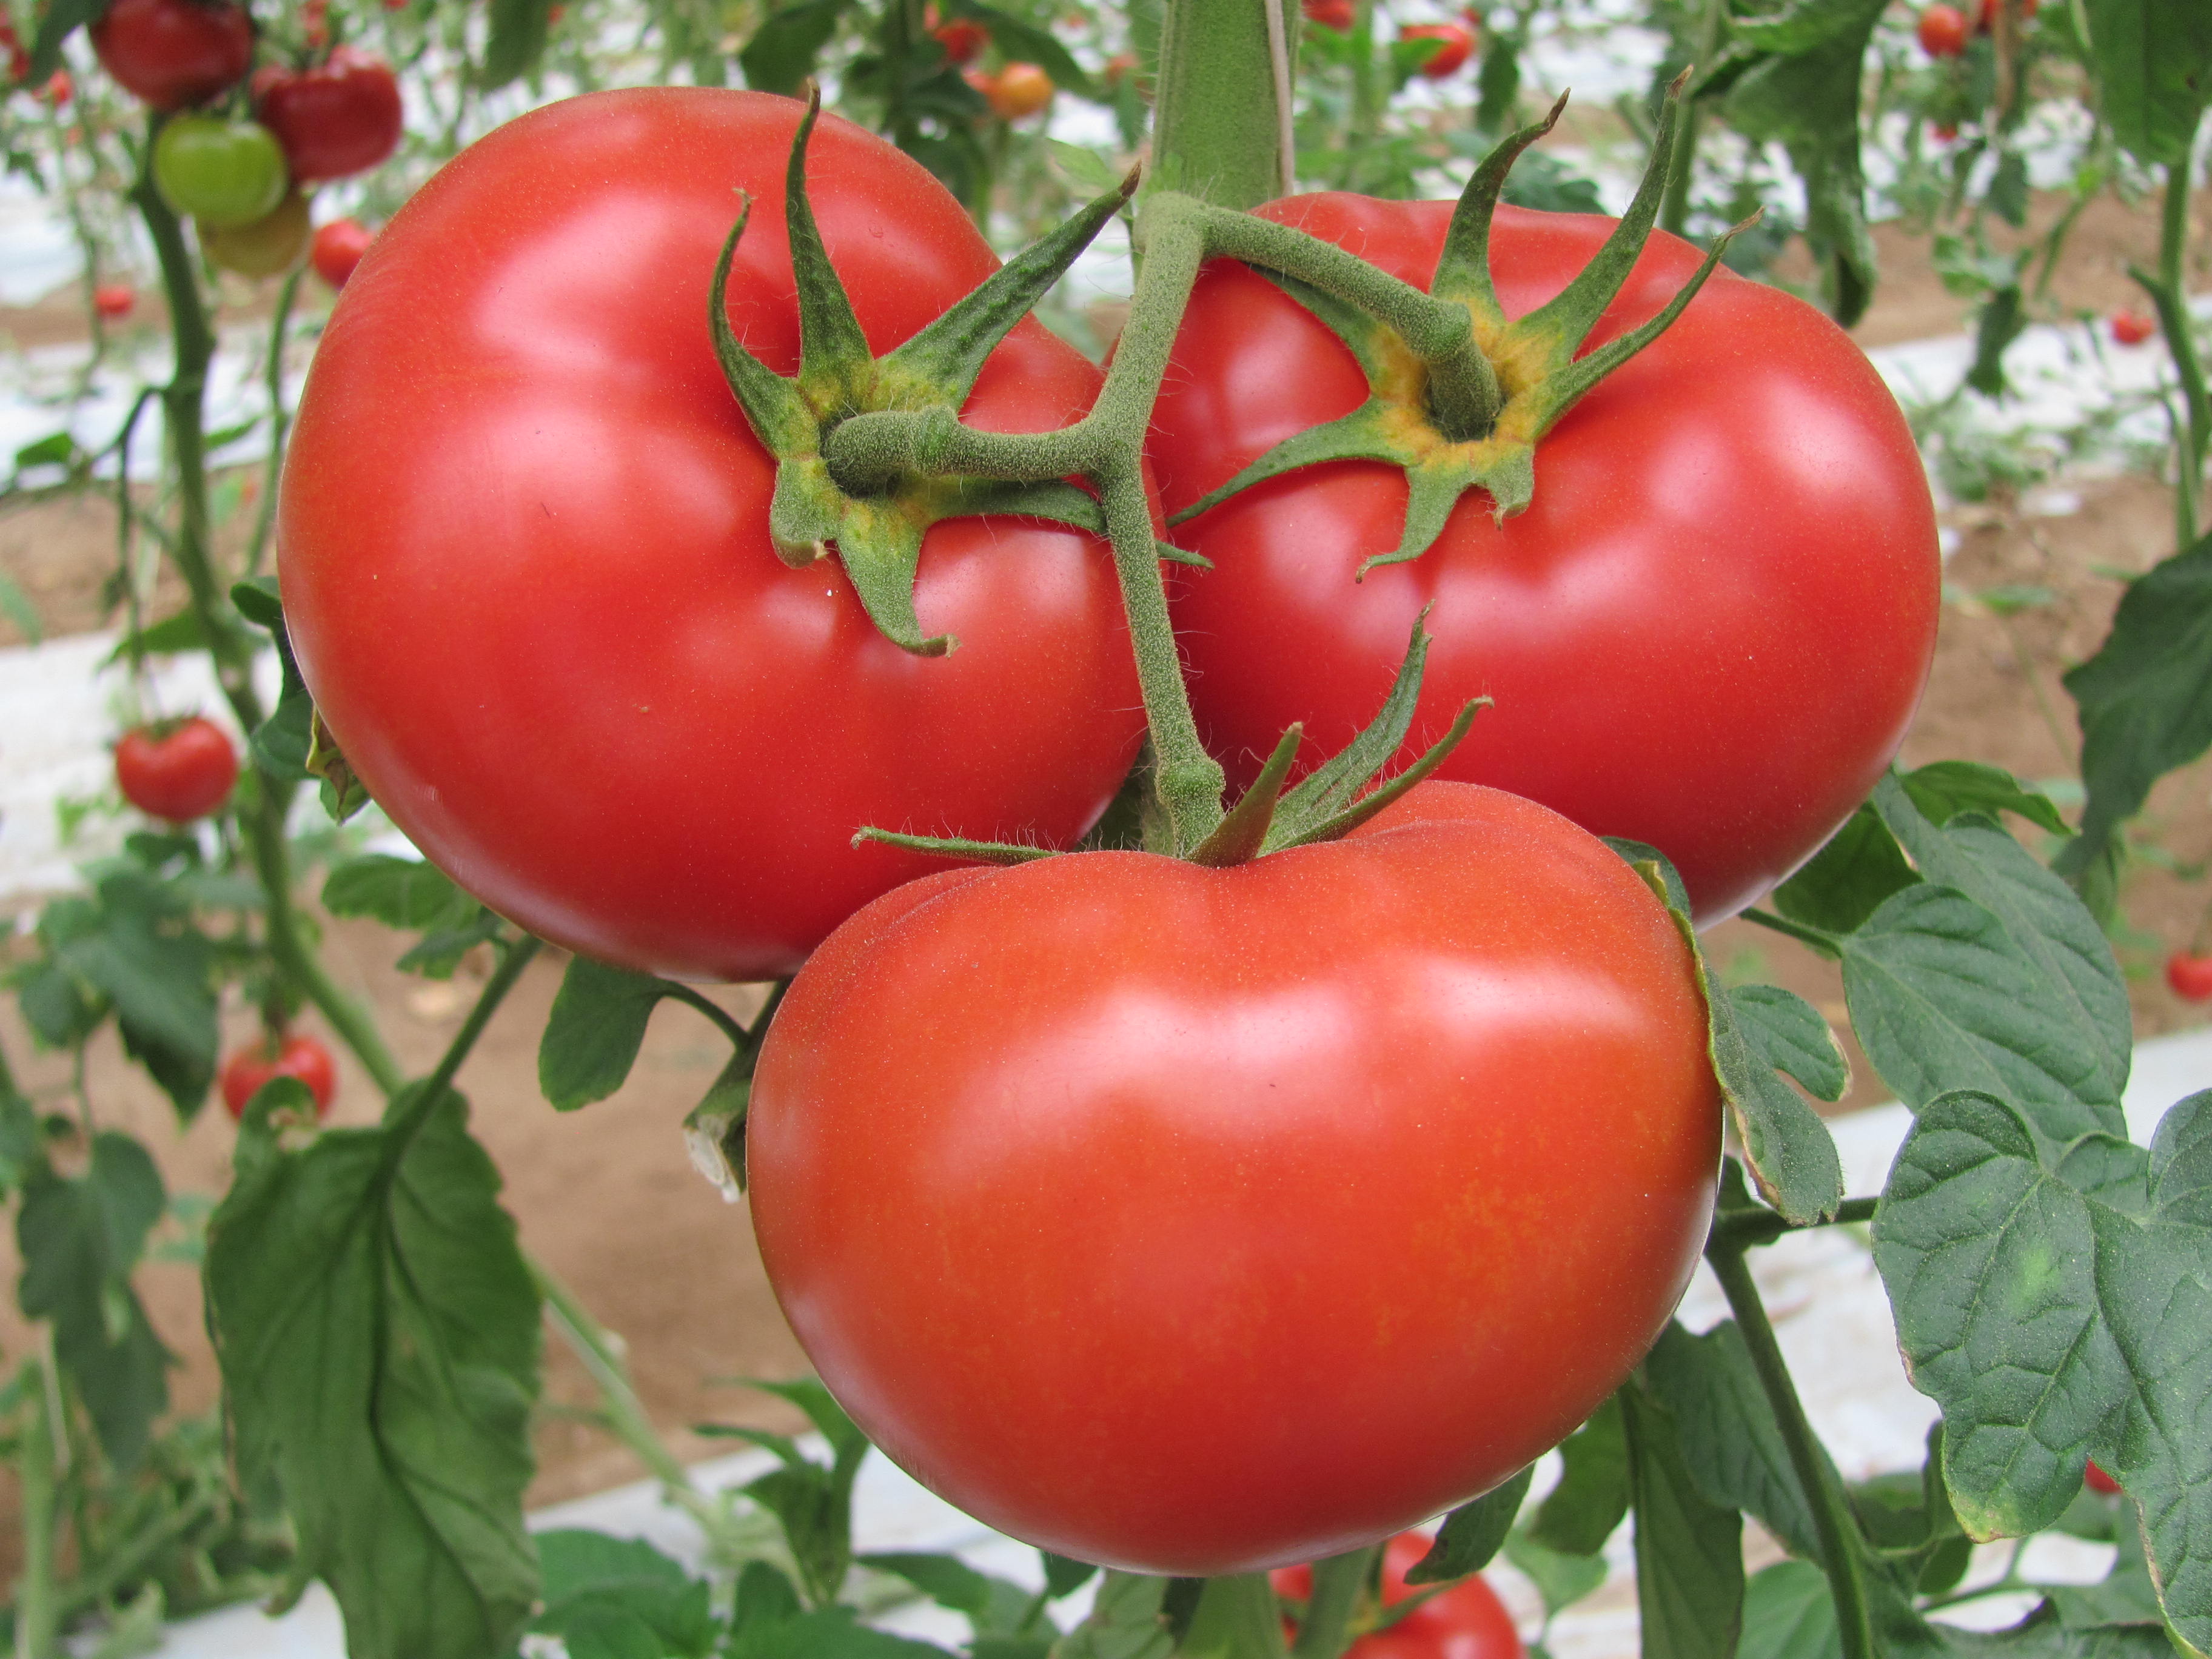
tomato, natural foods, vegetable, local food, fruit, plum tomato, produce, potato and tomato genus, bush tomato, food, nightshade family, plant, vegetarian food, diet food, solanales